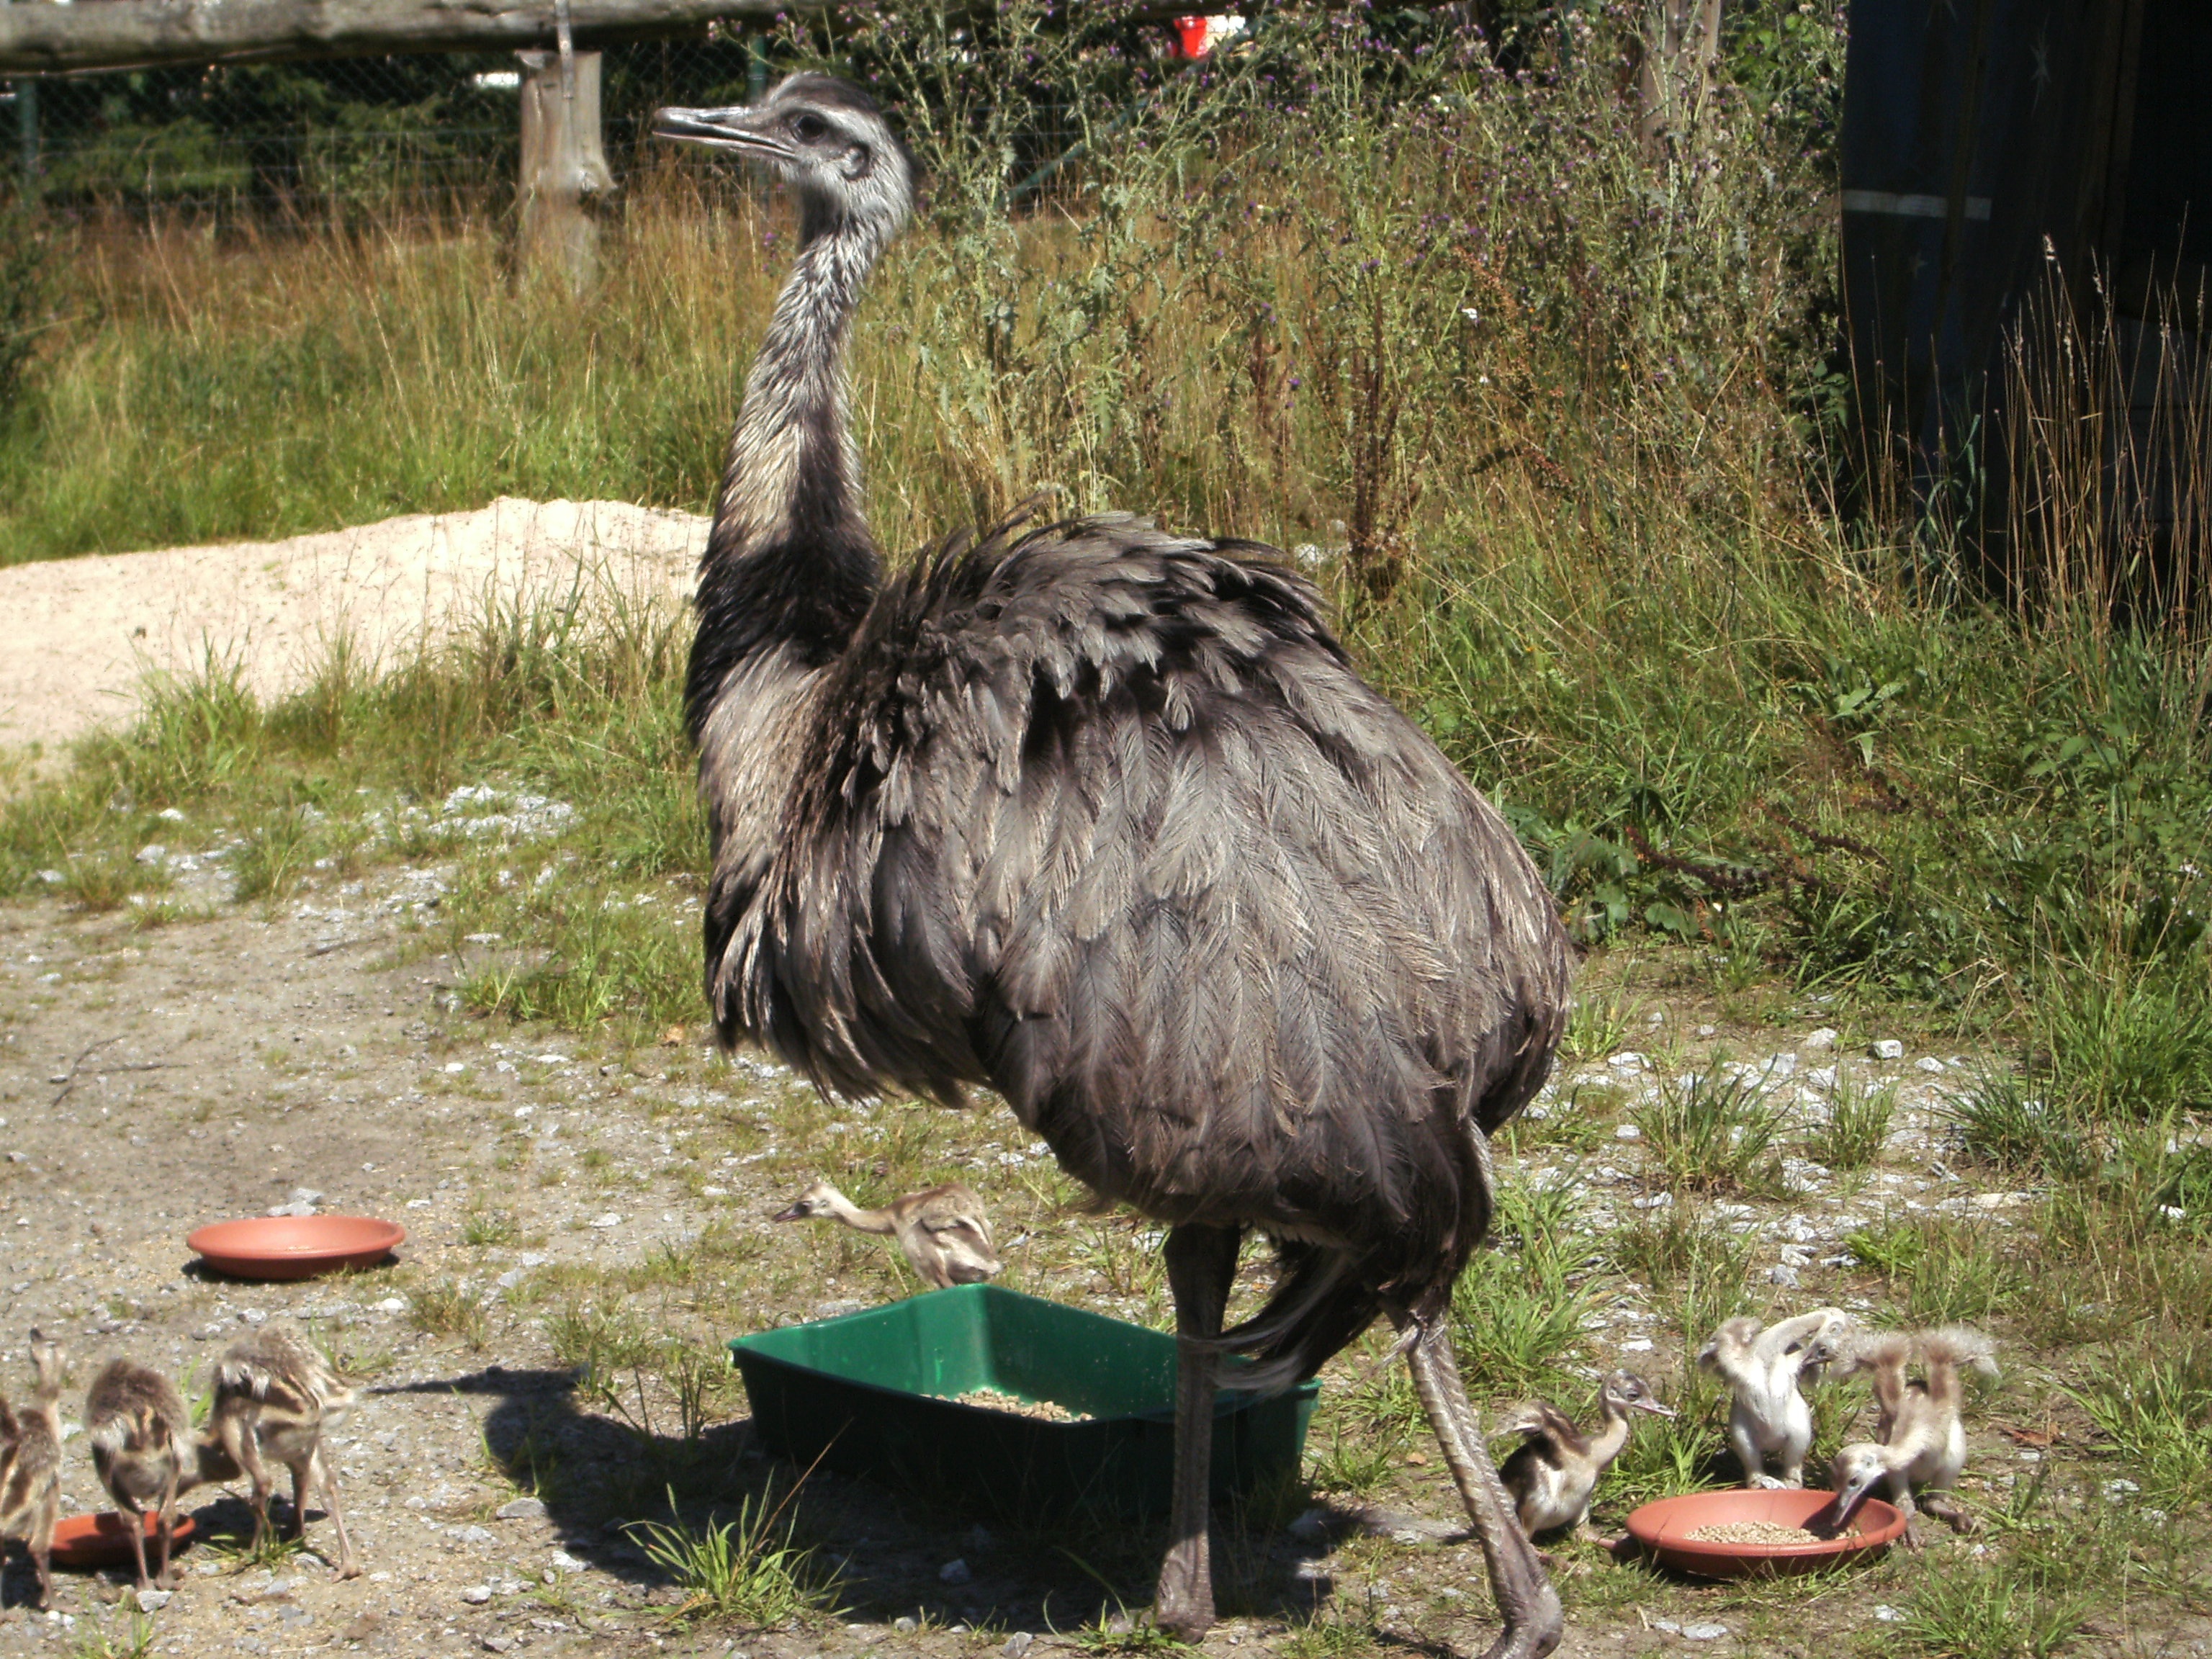
nature, bird, animal, wildlife, bouquet, zoo, beak, africa, ostrich, close, fauna, emu, vertebrate, creature, ratite, animal world, wildlife photography, south africa, flightless bird, bird ostrich, casuariiformes